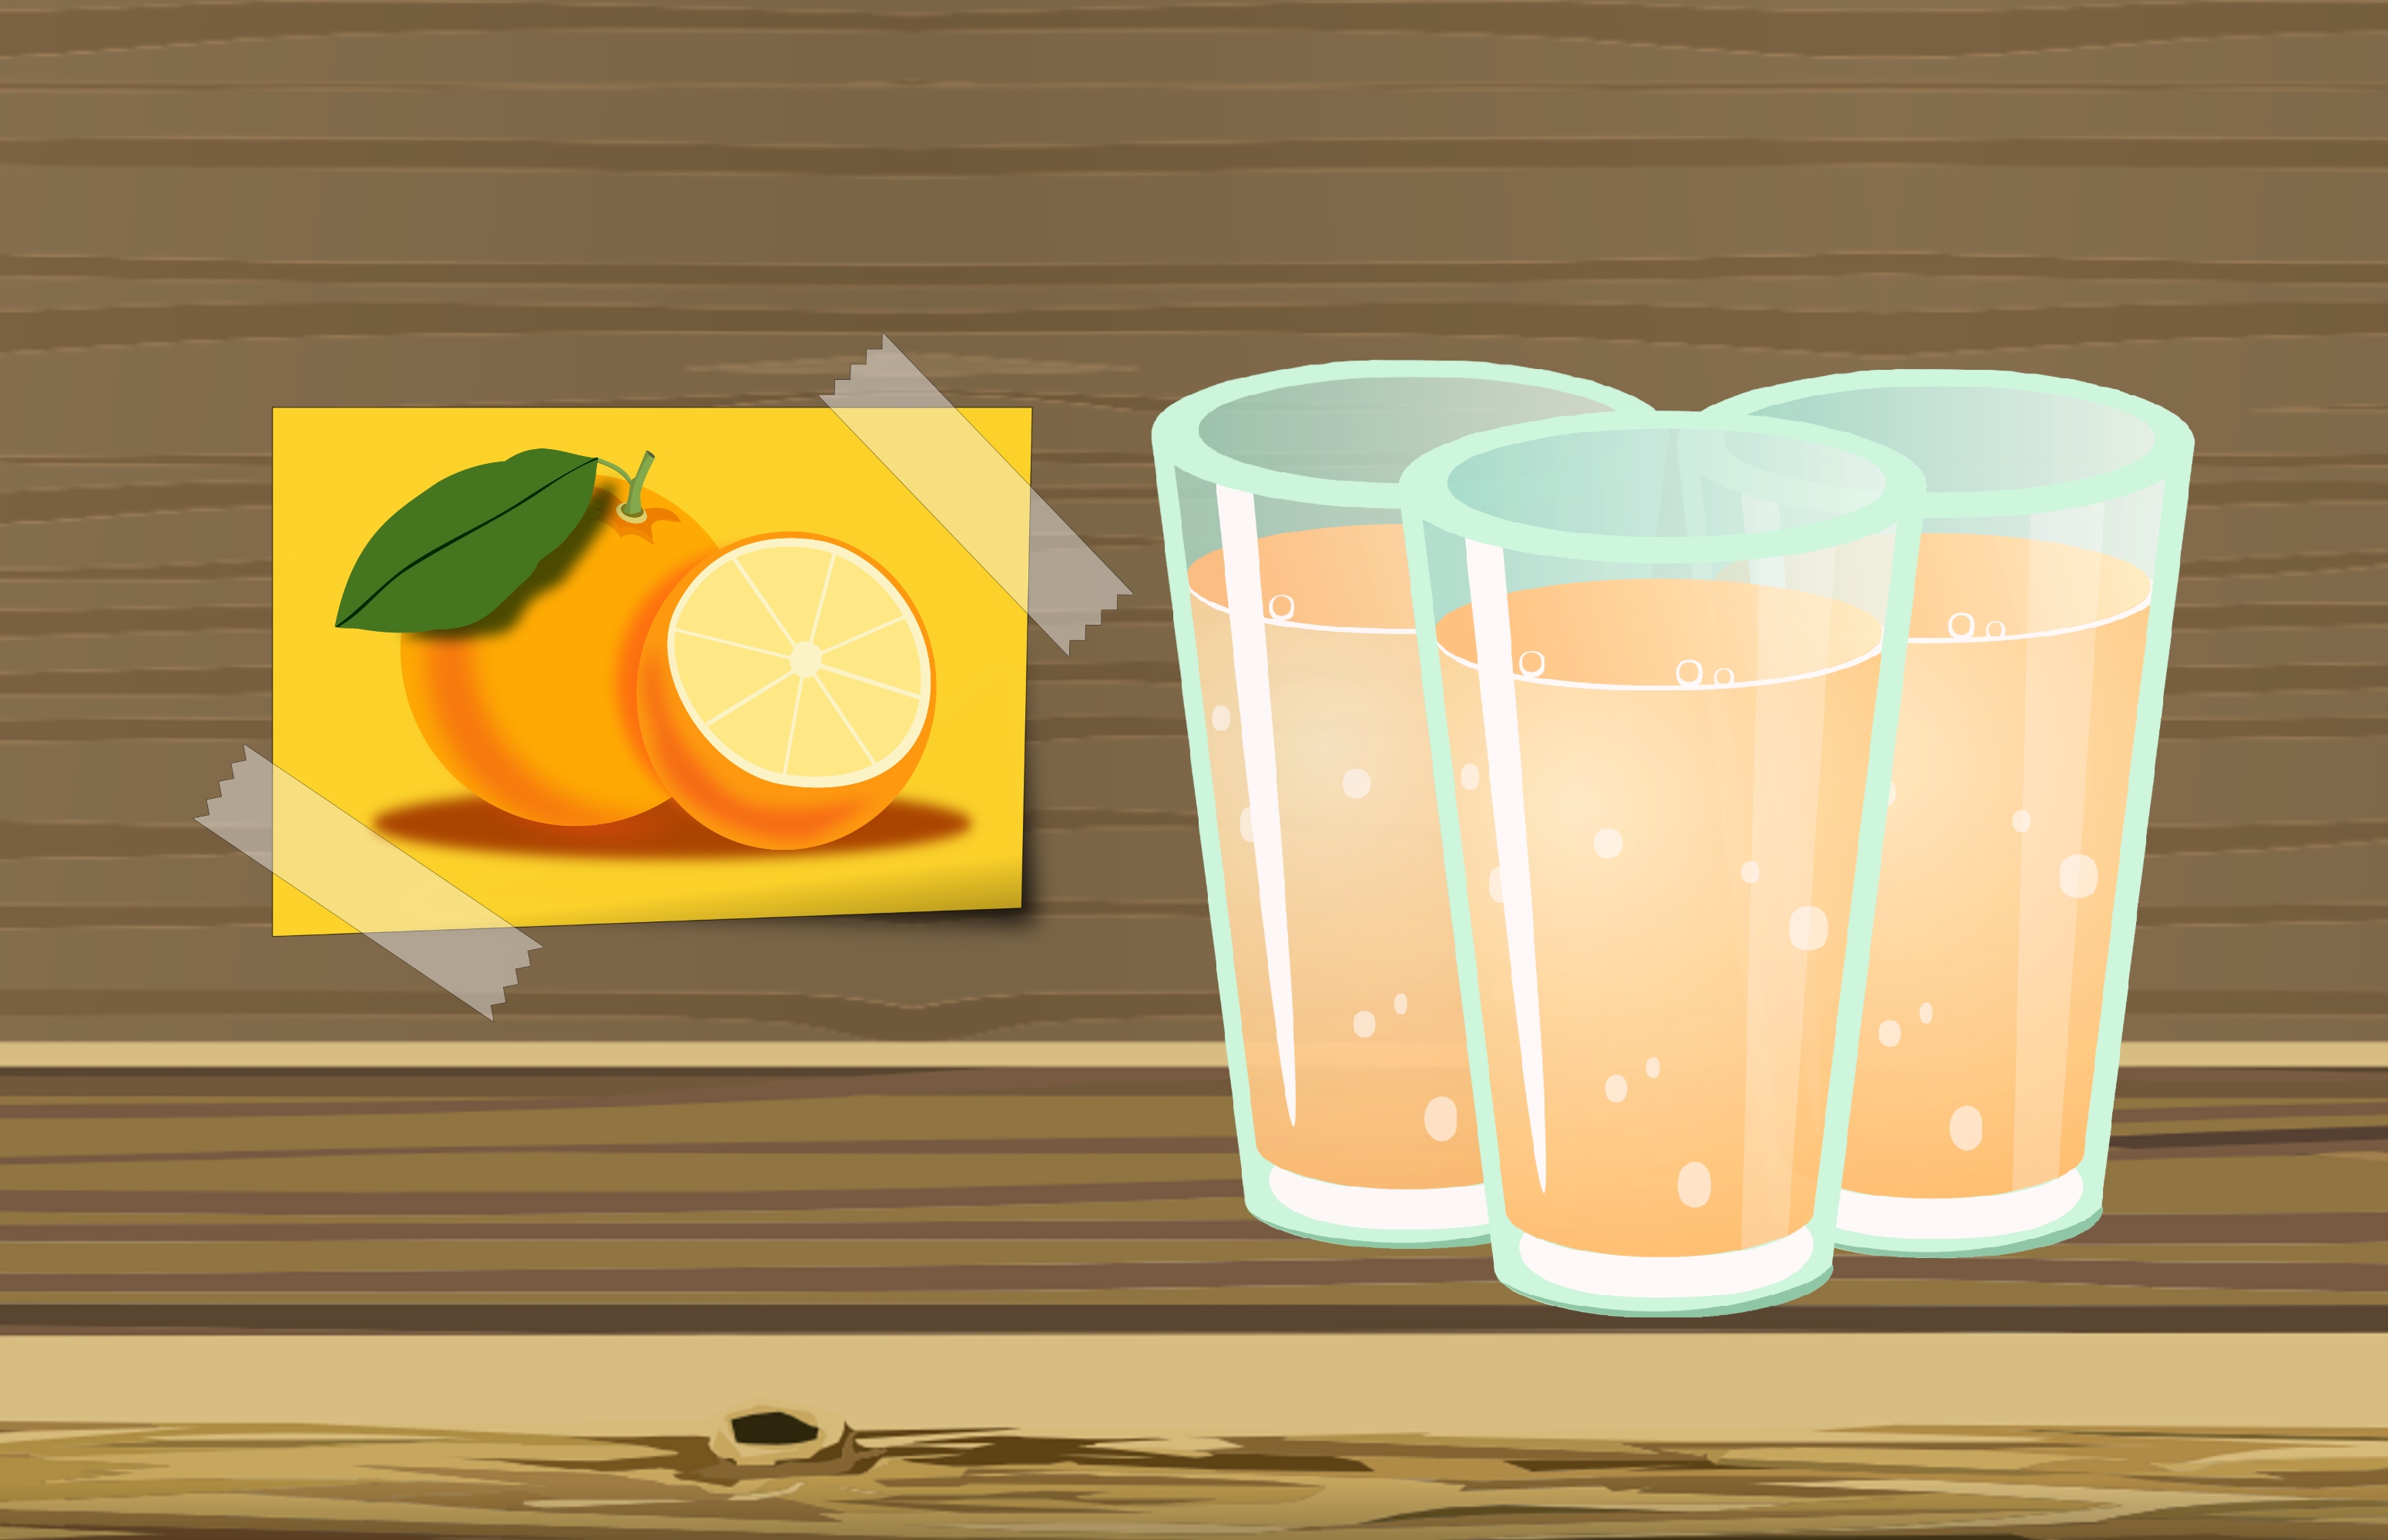
orange, juice, fresh, fruit, food, glass, healthy, summer, delicious, beverage, liquid, drink, sweet, vitamin, diet, natural, compote, cup, health, juicy, organic, shake, orange drink, highball glass, non alcoholic beverage, orange juice, illustration, orange soft drink, slush, vegetable juice, lemonade, Aguas frescas, mai tai, clip art